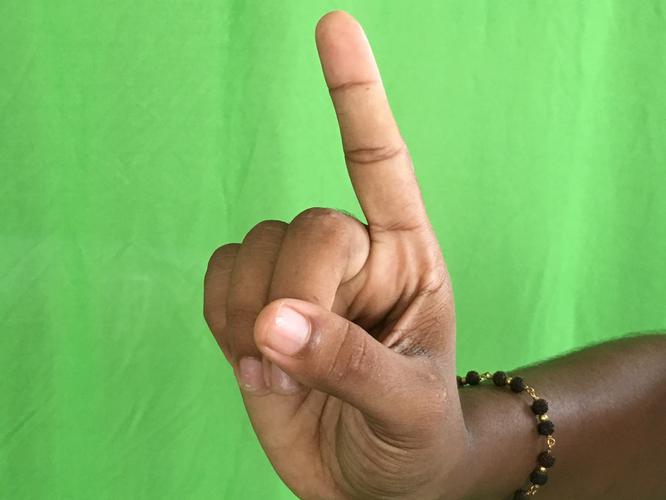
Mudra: Suchi
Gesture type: single_hand